Sleeping Murder

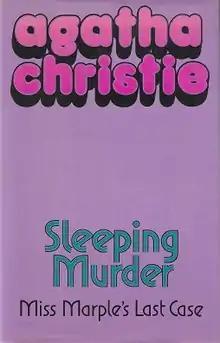
Dust-jacket illustration of the first UK edition

Sleeping Murder: Miss Marple's Last Case is a work of detective fiction by Agatha Christie, first published in the UK by the Collins Crime Club in October 1976 and in the US by Dodd, Mead and Company later in the same year. The UK edition retailed for £3.50 and the US edition for $7.95.